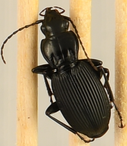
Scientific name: Pterostichus lachrymosus
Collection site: Mountain Lake Biological Station NEON (MLBS), plot MLBS_009